Sirius (synchrotron light source)

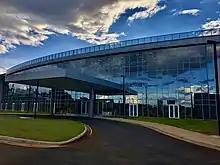
Main Entrance.

In 2008, LNLS former director José Antônio Brum asked for a preview of a new accelerator, which was then shown to the minister of science Sérgio Machado Rezende. Construction began in 2014 under the Dilma Rousseff government. Sirius is the second operational particle accelerator in Brazil, the first one being the UVX..